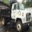
Label: truck